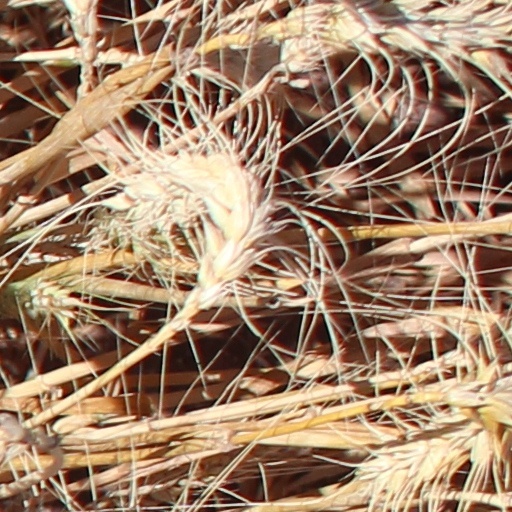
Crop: wheat